Mount Song

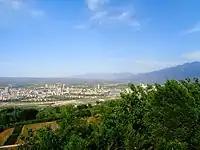
View into the Yellow River Valley west of Mount Song from the edge of the Qinling divide. The settlement is Lantian county.

The upper divide is the Qinling Range, a series of ridges trending roughly W-E, more exactly ESE, to the vicinity of Mount Song, which is considered to be in the range. Some consider Mount Song to be in the Funiu Mountains, another subrange of the Qinling, strictly speaking to the south of Mount Song. The distance of a N-S line drawn from the Yellow River at through Shaolin Monastery to the Yangtze River at its exit from Dongdongting Lake is about . The line enters the Yangtze River Valley at Nanyang, . The distance across the divide on that line is therefore . Songshan is on the northern slope of the divide, its south edge being higher than the north. The monastic communities are on its south slopes.